Fernando Fernandez (jockey)

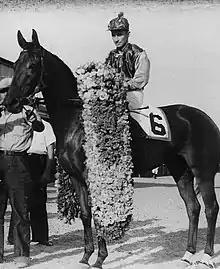
Cuban champion Fernando Fernandez, aboard Juanita, winner of the S.S. Washington Handicap, March 16, 1941, Oriental Park Racetrack, Havana, Cuba.

Beginning as an exercise rider for trainer Henry "Pepito" Torriente, he took out his jockey's license in 1931. His first big break came when he travelled to the United States with Torriente's large stable in May 1934. Fernandez won his first American race at Beulah Park in Ohio and was an immediate riding sensation, winning races at various meets across the Midwest. A favorite of both fans and the press, his successes were regularly reported in local and national newspapers. He was famously involved in a physical altercation with jockey George Woolf, who slashed him across the back with a whip during a race at the Fair Grounds Race Course in New Orleans. In the jockey's room later, Woolf again attacked Fernandez, bruising his face and blackening an eye before being restrained by other riders. The beating resulted in Woolf's 10 day suspension and a fine by the racing authorities. By September 13 of that year, he led the nations riders in races won with 108 winners, 147 seconds and 151 thirds, but ultimately finished in third place, with 21% winners from mounts average.